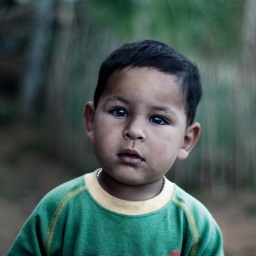
The girl in the previous photo was the nanny of this little boy too. He was shy at first.